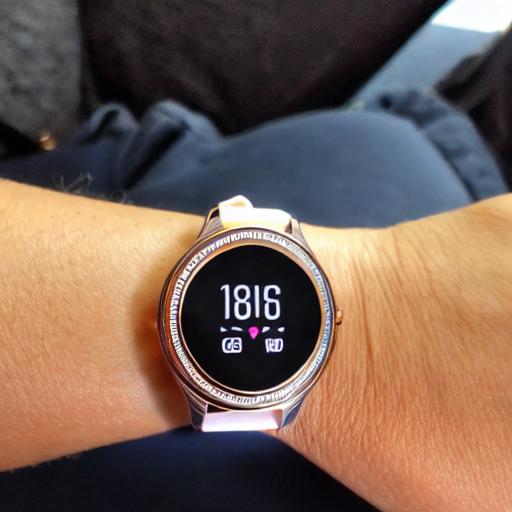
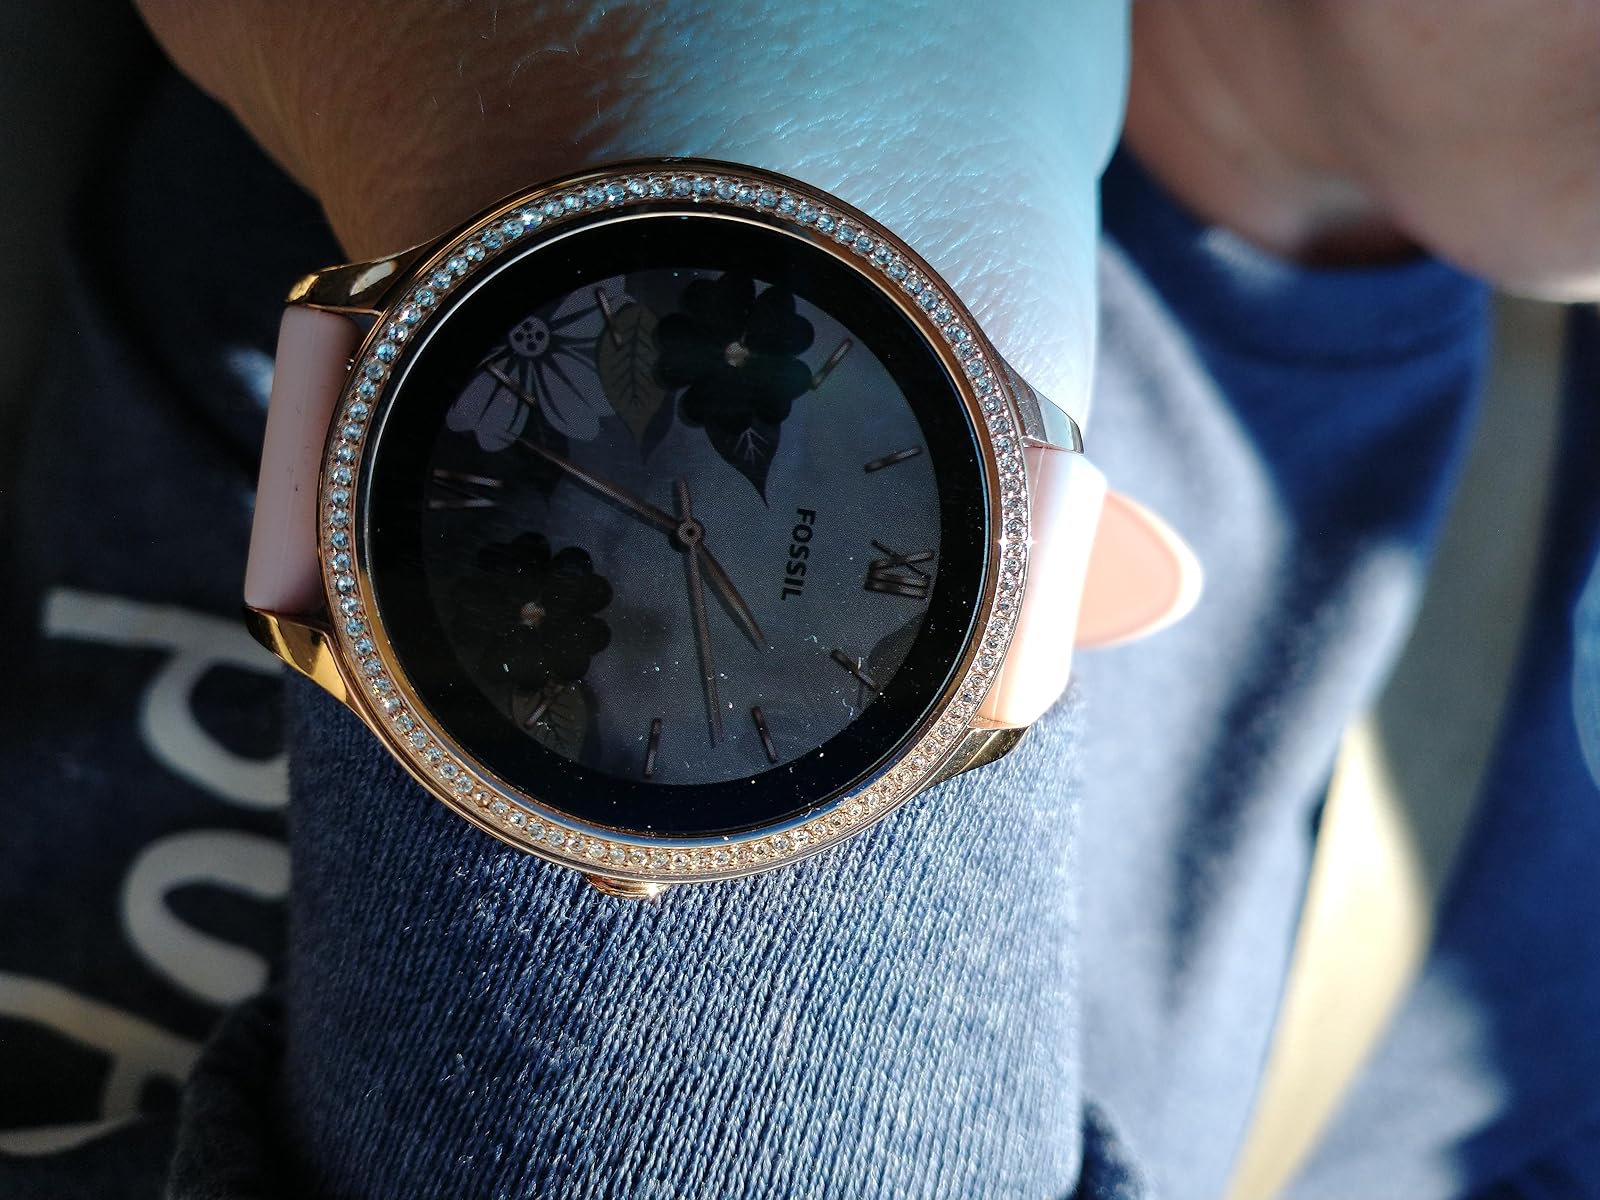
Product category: smartwatch
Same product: no